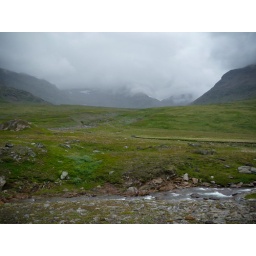
A view towards the goal for this day - in a high-altitude valley beyond the green hill where the clouds hang.